James Bradshaw Adamson

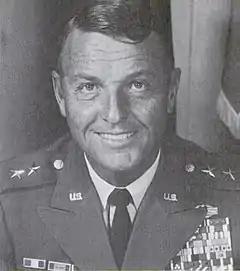
Adamson in May 1973

James Bradshaw Adamson (December 27, 1921 – January 13, 2003) was a major general in the United States Army.